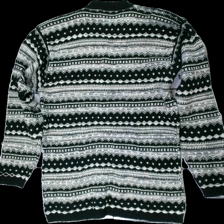
View: back
Type: Sweater
Category: Men
Brand: Not in the list
Brand text on label: oneway
Colors: White, Black, Grey
Material: 56% wool 44% acrylic
Pattern: Striped
Cut: Regular
Size: L
Season: All
Holes: Major
Damage: hål i armhåla
Damage location: middle right
Price range: <50
Recommended usage: Export
Description: stickad tröja med "ränder" med olika mönster. hål i höger armhåla